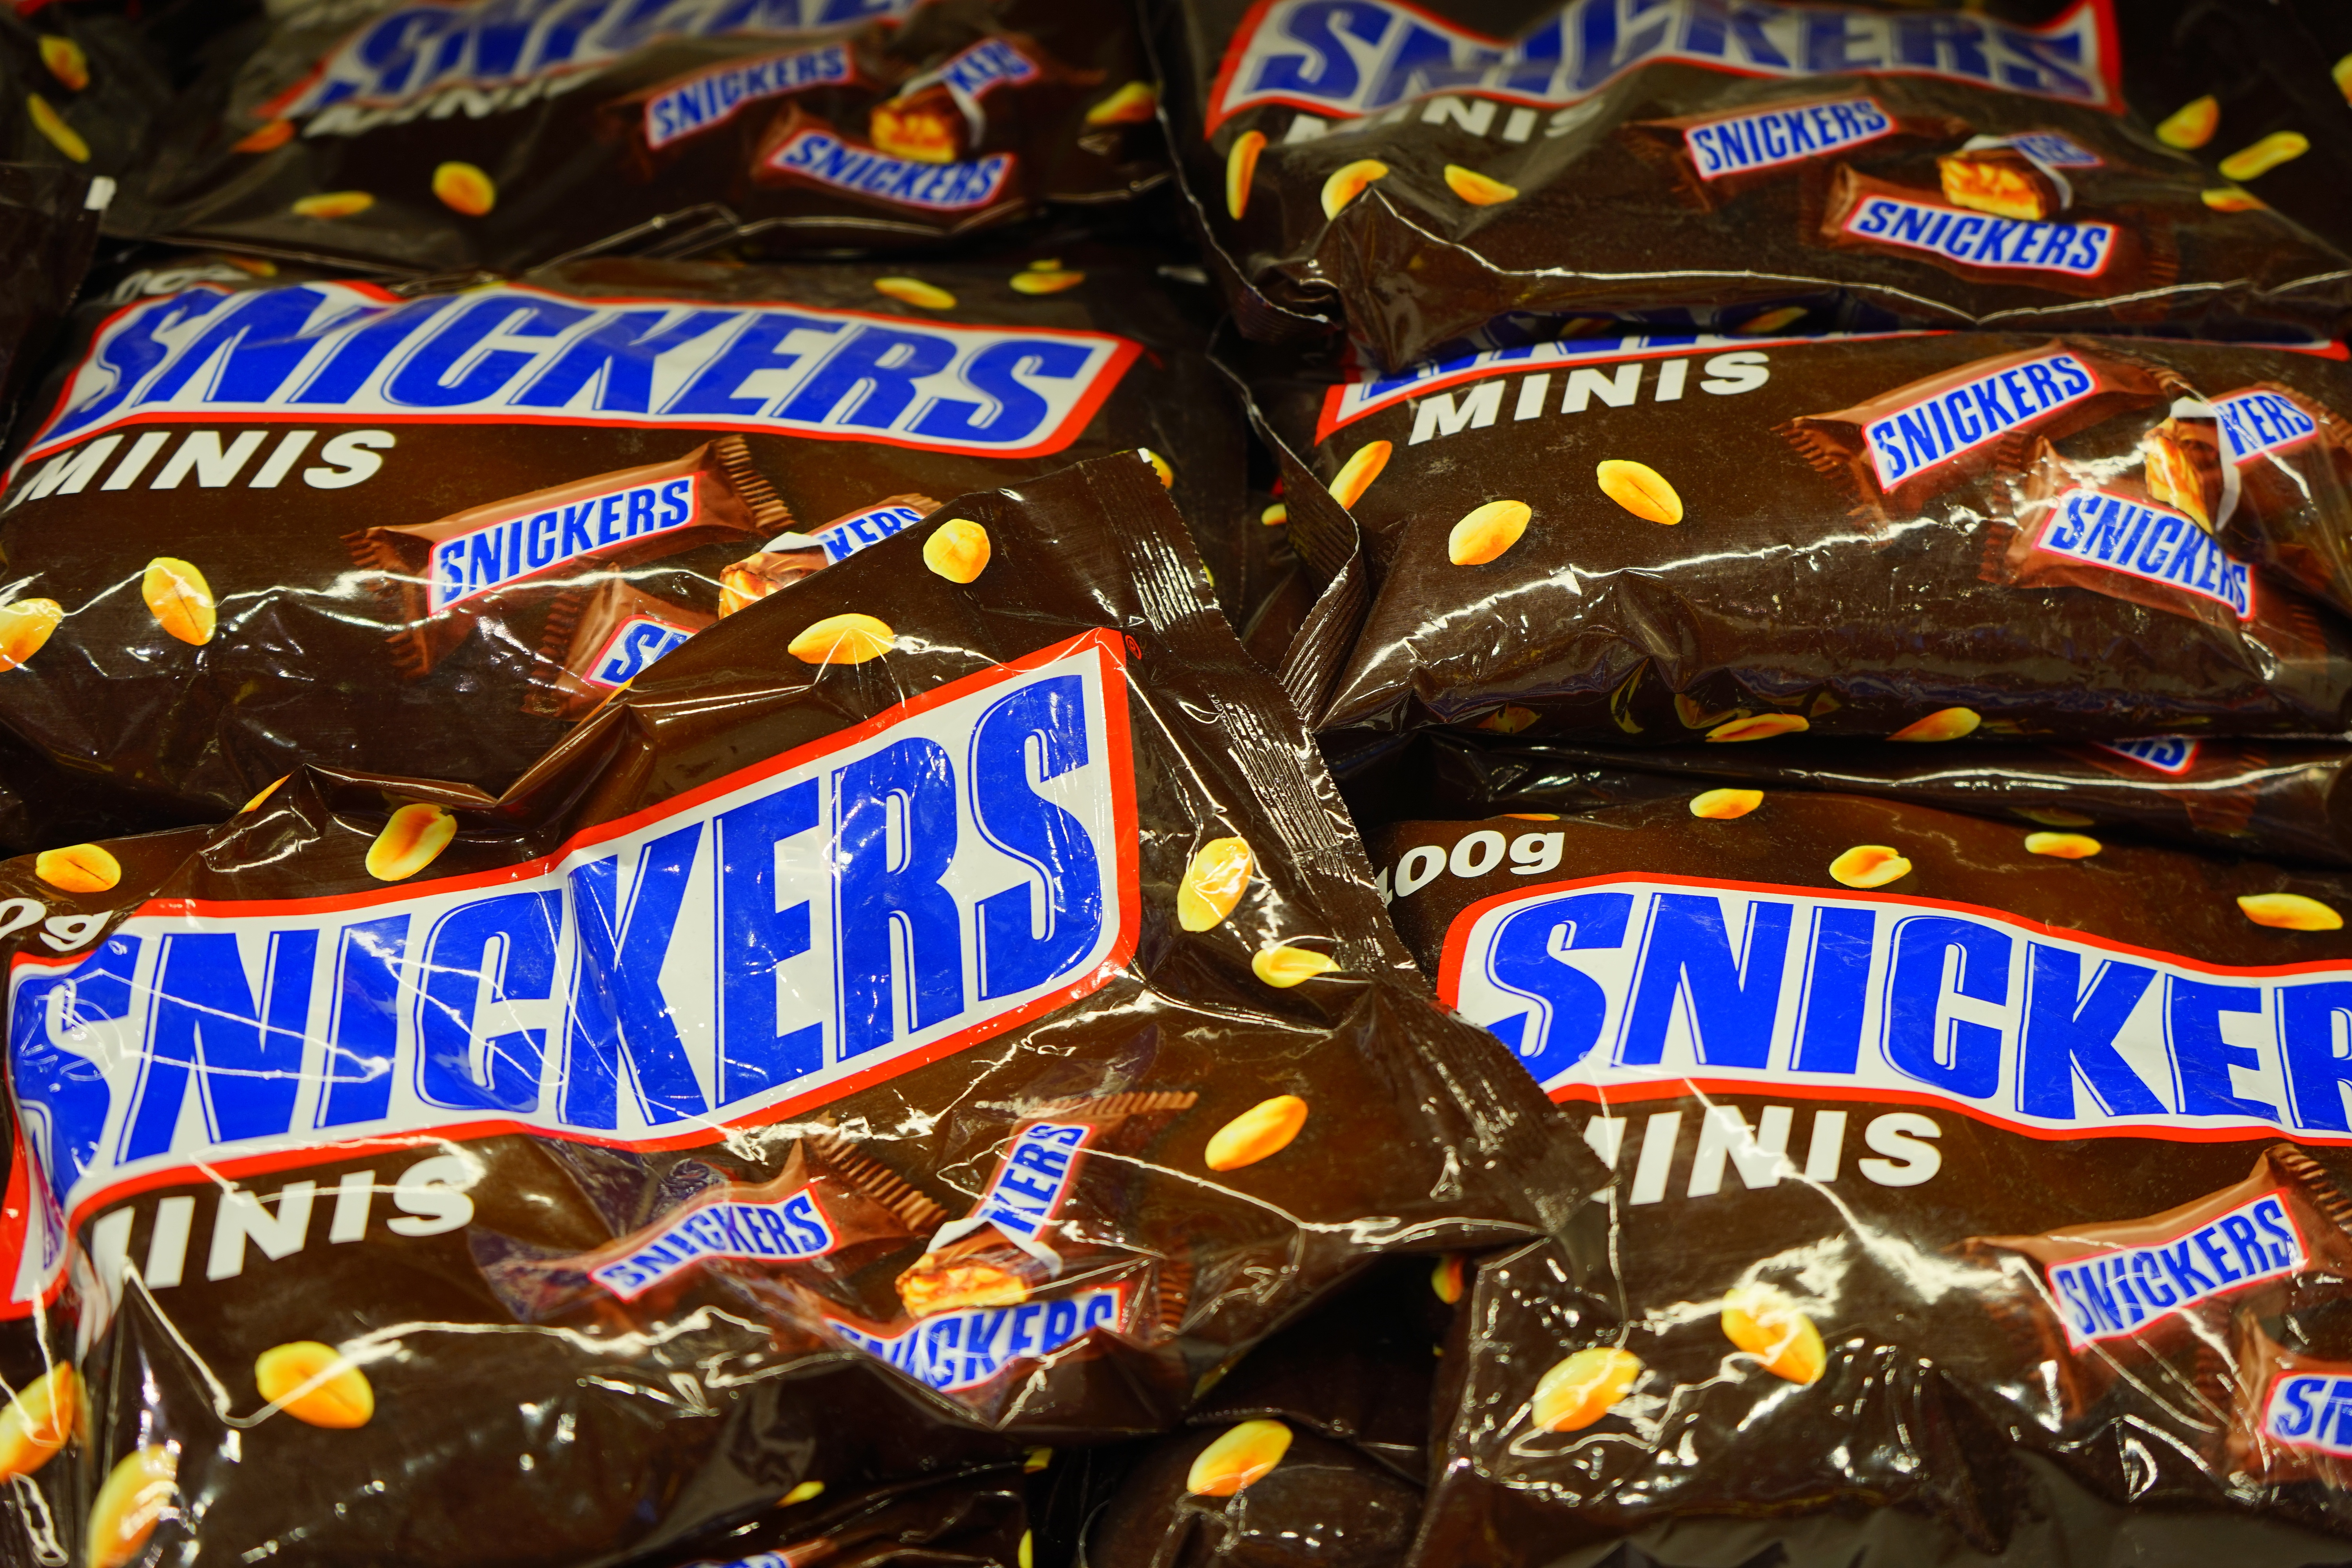
music, shop, food, brown, chocolate, dessert, caramel, candy, sale, peanuts, sweetness, snickers, confectionery, candy bar, chocolate bar, nougat, snack food, mars incorporated